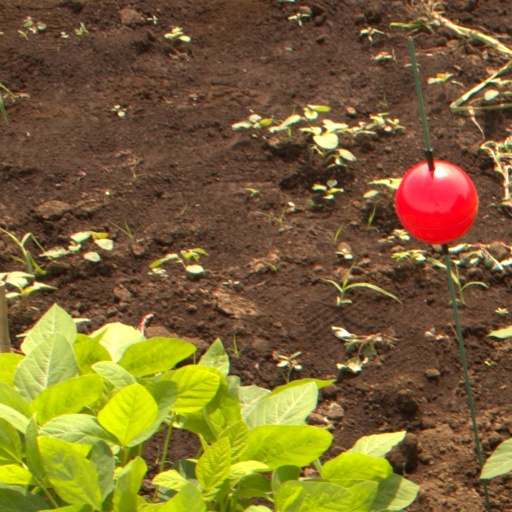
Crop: soybean